Reginald Nicholson

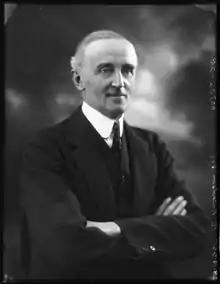
Reginald Nicholson

Reginald Nicholson (15 July 1869 – 27 April 1946) was an English Liberal Party politician.